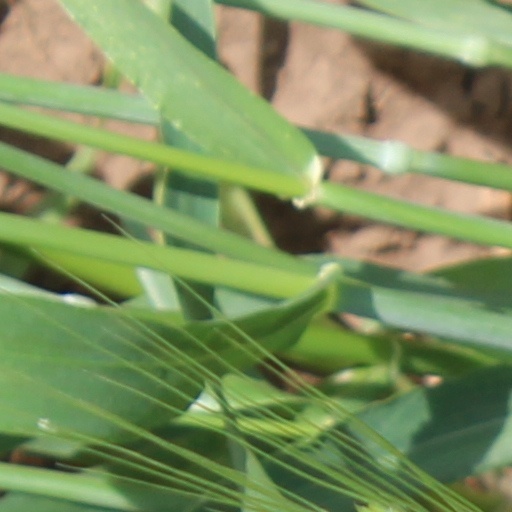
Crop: wheat